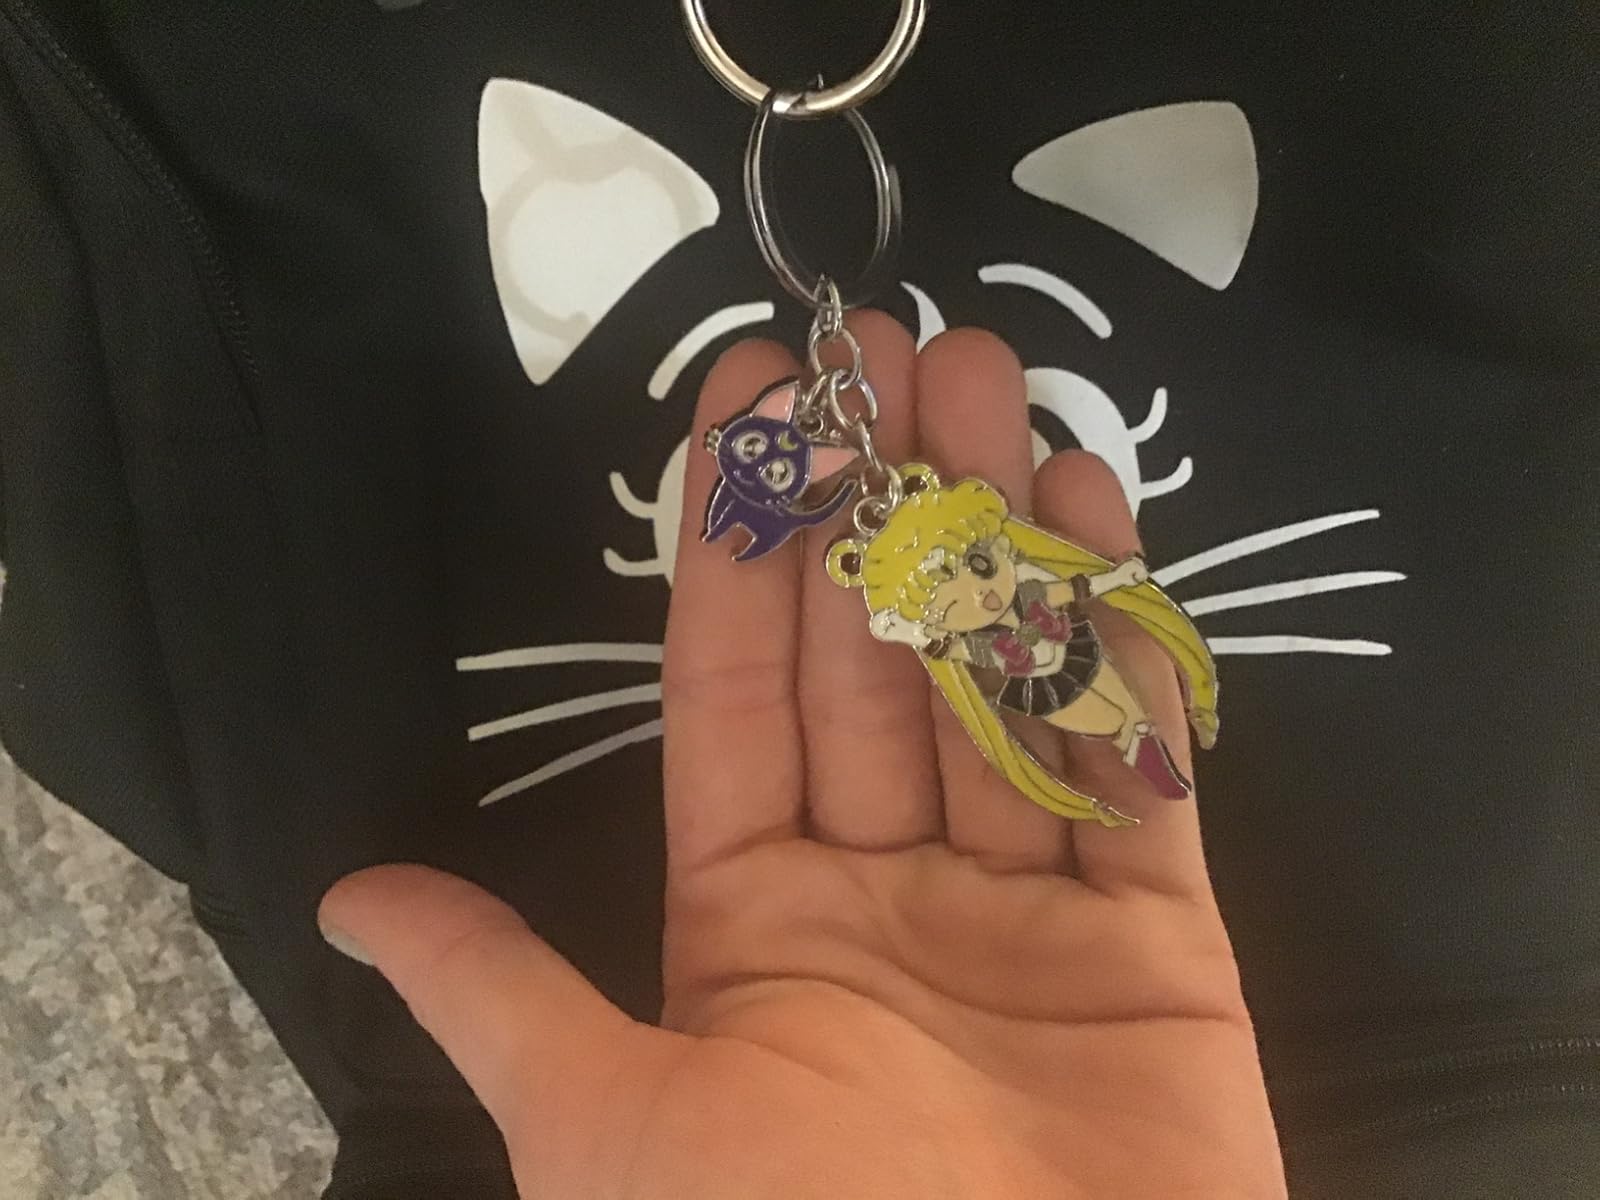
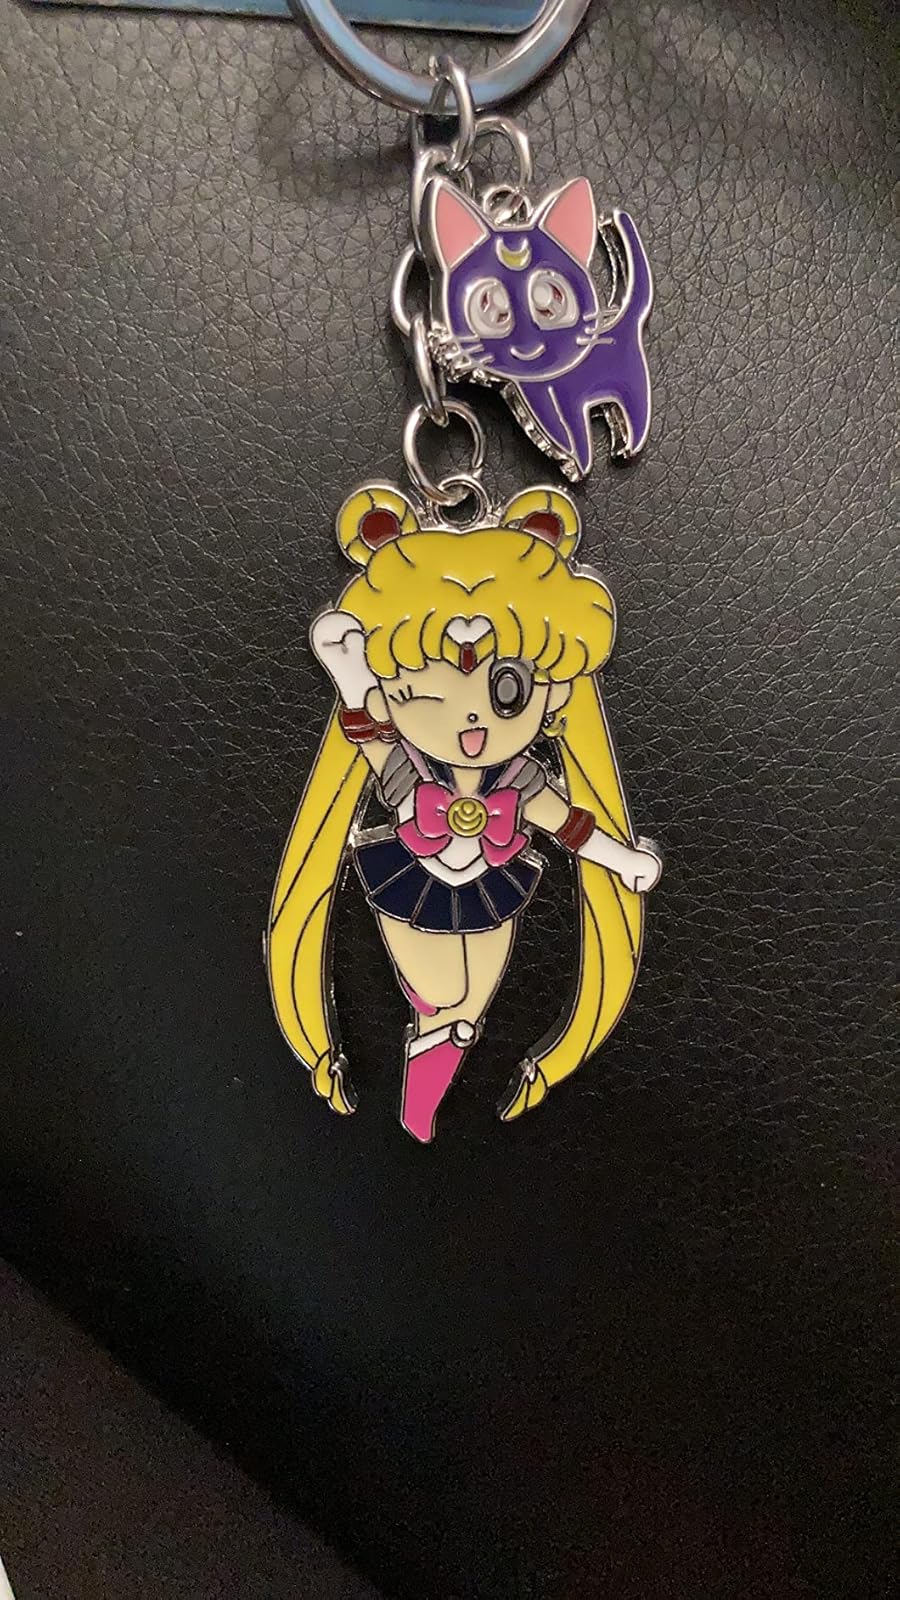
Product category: accessories_keychain
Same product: yes